Tomar Jonyo

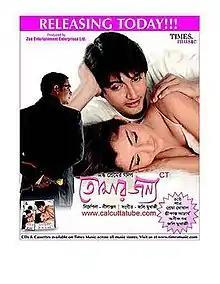

Tomar Jonyo or Tomar Janna ("For You") is a 2008 Indian Bengali film directed by Nilanjan Banerjee. The movie features Rishi, Koel Mallick was supposedly cast as the female lead but she opted out, due to date problems. Shriya plays Aankhee, a visually challenged girl who runs a flower shop and falls in love with Joseph (Rishi Roy, named Arindam Roy in Ollywood but rename himself to Rishi for Bengali Film Industry. Nilanjan Banerjee is a SRFTI graduate.